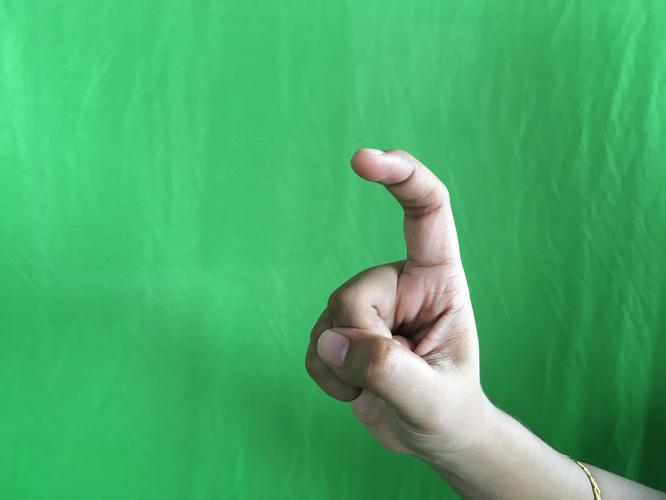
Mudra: Tamarachudam
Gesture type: single_hand